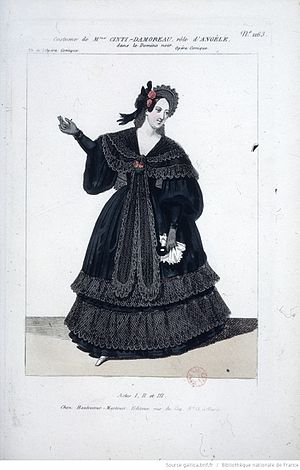
Den sorte Domino (opera) / Rolleliste
Angèle de Olivarès fra opsætningen
Den sorte Domino er en fransk komisk opera i tre akter af Daniel François Esprit Auber. Librettoen er af Eugène Scribe. Den havde urpremiere den 2. december 1837 på Théâtre national de l’Opéra-Comique i Paris. Det blev et af Aubers mest successfulde værker, der i 1909 var nået op på 1207 opførelser. En del af musikken har et spansk anstrøg for at afspejle iscenesættelsen.